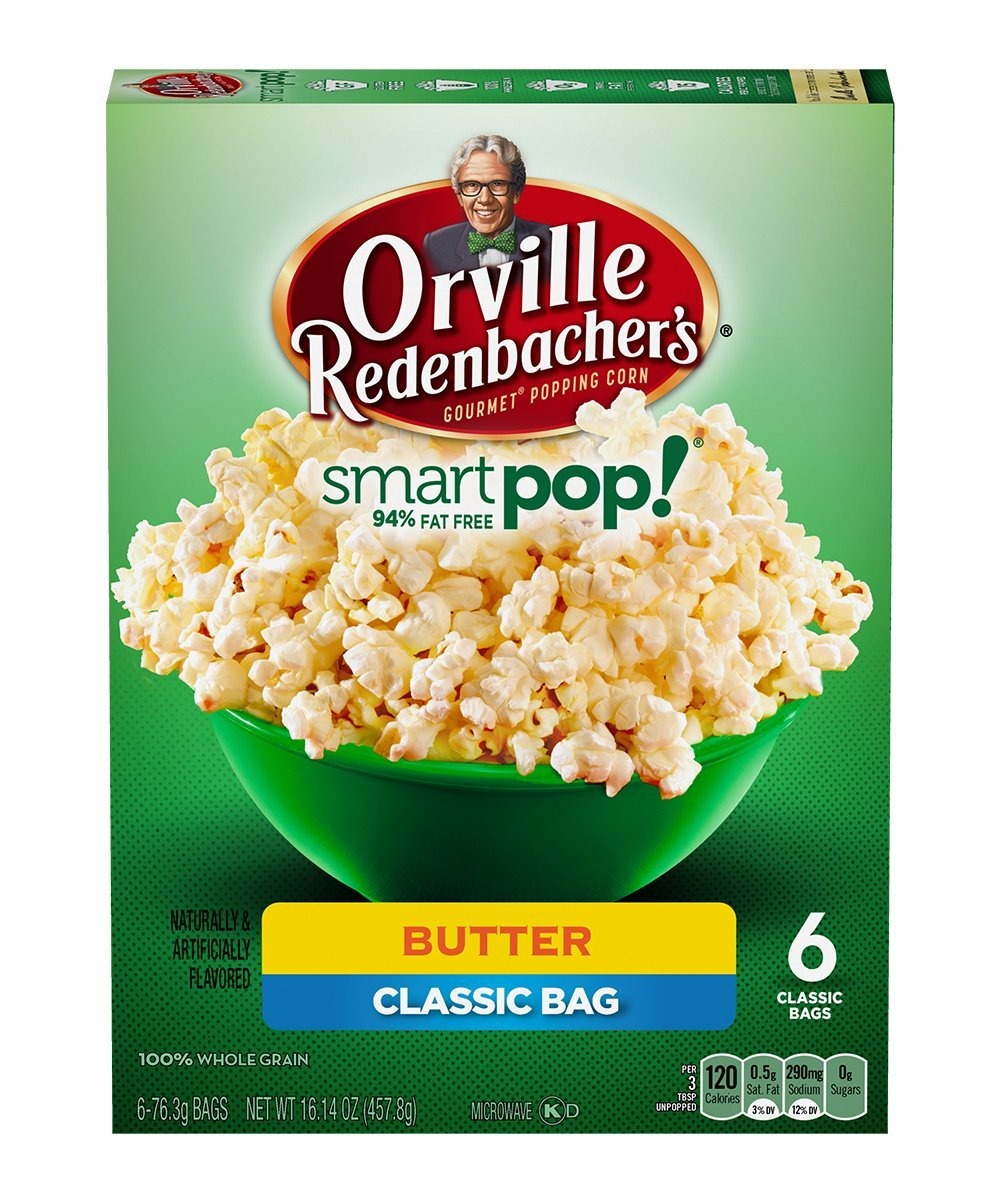
Item Name: Orville Redenbacher's Smart Pop! Butter Flavored Popcorn (2 Pack) 6 Count Boxes
Product Description: Naturally & Artificially Flavored.
Value: 32.28
Unit: Ounce

Price: 17.36